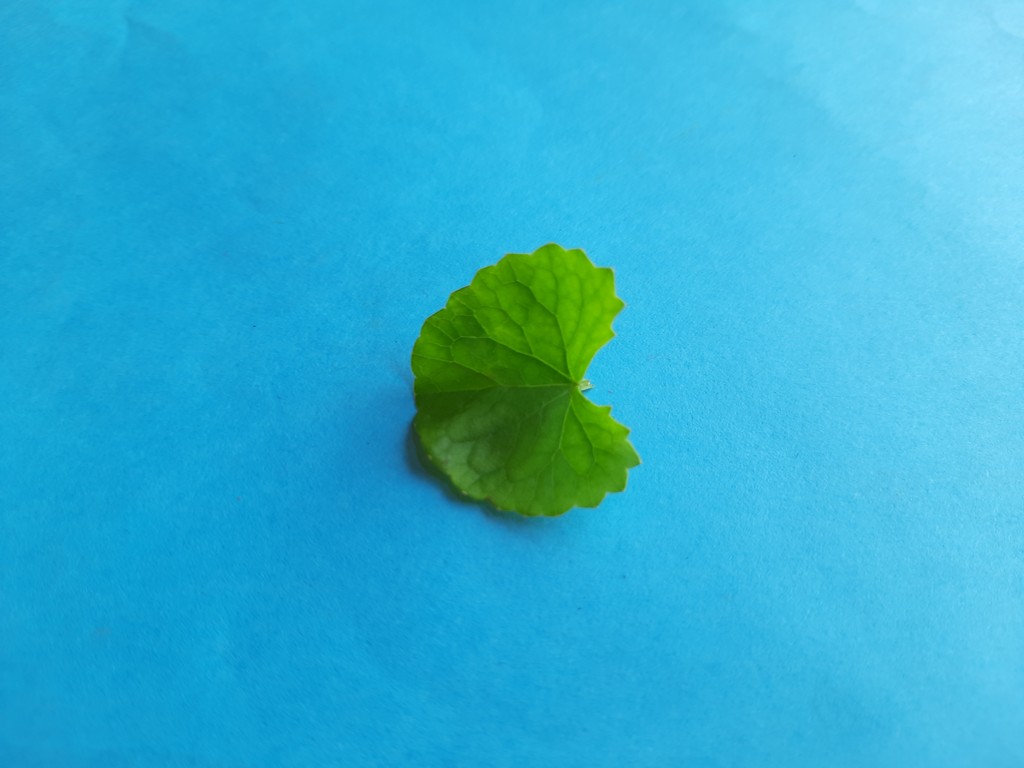
Label: Healthy